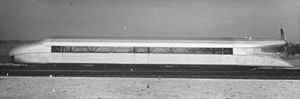
Skinnezeppeliner
Skinnezeppeliner
Skinnezeppelineren var en eksperimentel skinnebus som konstruktionsmæssigt minder om et luftskib. Den blev udviklet af flyingeniøren Franz Kruckenberg i 1929, Den blev drevet af en propel i bagenden, og kun fremstillet i ét prototypeeksemplar. 1934 blev den solgt til Deutsche Reichsbahn. Prototypen blev skrottet i 1939 og materialet blev genanvendt i Tysklands våbenindustri.